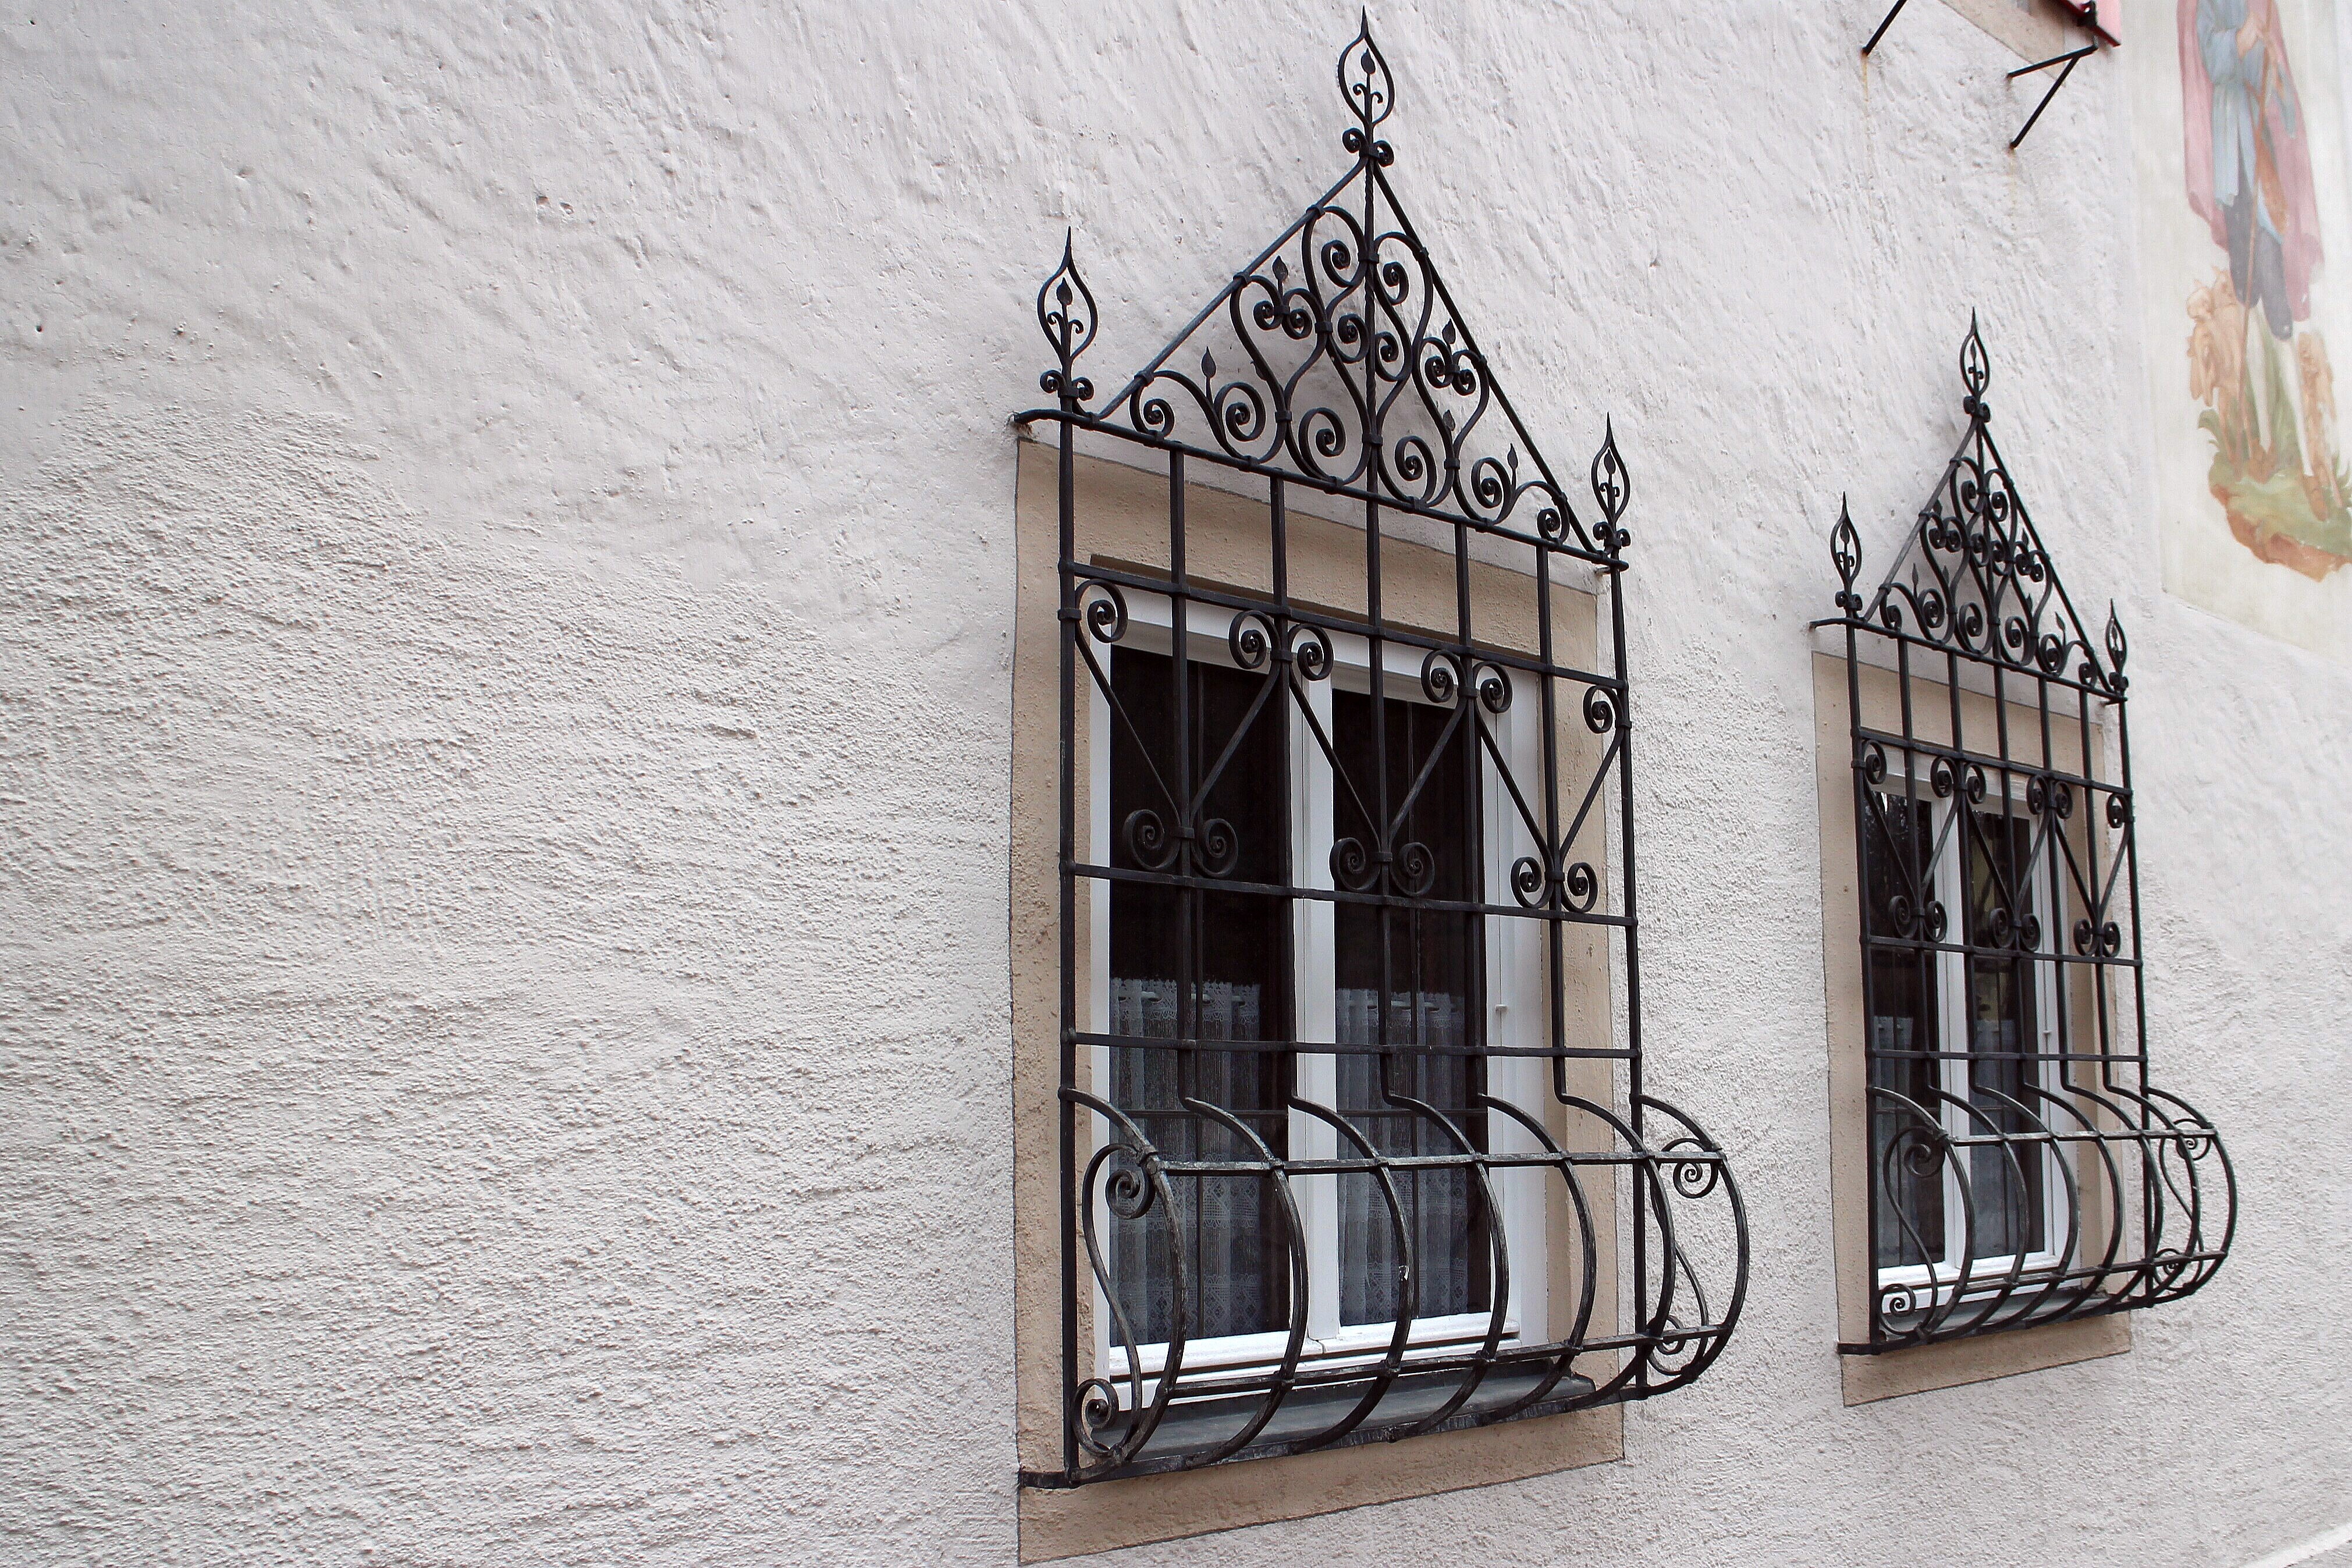
architecture, wood, house, window, old, wall, balcony, metal, facade, security, grille, grate, sketch, drawing, closed, backup, steel grid, grating, window grilles, barred window